Matt Phillips

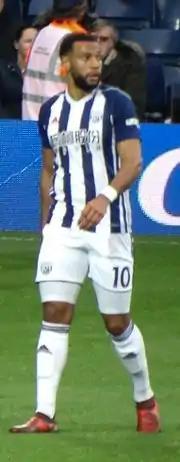
Phillips playing for West Bromwich Albion in 2017

Matthew Phillips (born 13 March 1991) is a professional footballer who plays as a winger, forward or left wing-back for EFL Championship club Oxford United.